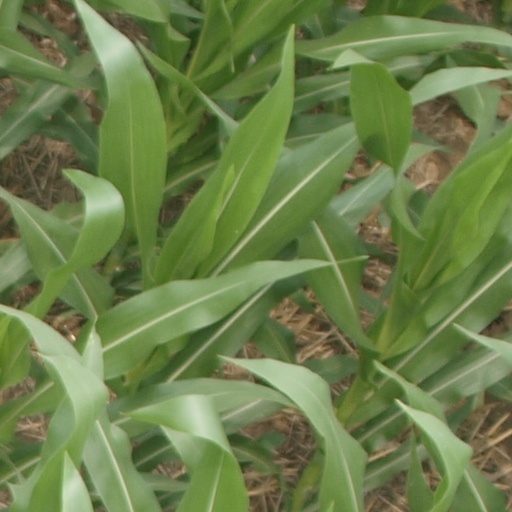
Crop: maize; corn